Charles W. Chesnutt

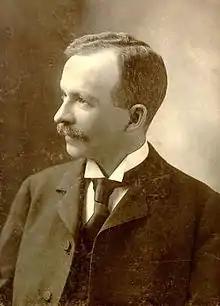
Chesnutt at age 40

Charles Waddell Chesnutt (June 20, 1858 – November 15, 1932) was an American author, essayist, political activist, and lawyer, best known for his novels and short stories exploring complex issues of racial and social identity in the post-Civil War South. Two of his books were adapted as silent films in 1926 and 1927 by the African-American director and producer Oscar Micheaux. Following the Civil Rights Movement during the 20th century, interest in the works of Chesnutt was revived. Several of his books were published in new editions, and he received formal recognition. A commemorative stamp was printed in 2008.